The Bar (professional wrestling)

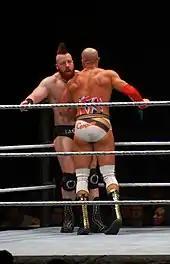
Cesaro and Sheamus during their rivalry in 2016

On the July 19 episode of "SmackDown Live", Cesaro and Sheamus were drafted to the Raw brand in the 2016 WWE draft, being the last two televised picks for the brand. The two men started a feud shortly after the draft. Cesaro defeated Sheamus in two consecutive matches, resulting in Cesaro earning a match for the United States Championship, which he received on the August 8 episode of "Raw" against Rusev, but lost after interference from Sheamus. Both men had issues about being on Raw, with Cesaro saying he would have more opportunity on the SmackDown brand, and Sheamus having been in a career slump since The League of Nations dissolved. Raw General Manager Mick Foley then announced that the pair would face each other in a best-of-seven series with the winner to receive a future championship title match. Sheamus won the first match at SummerSlam. Sheamus would defeat Cesaro in the second and third matches, but Cesaro defeated Sheamus in the fourth, fifth, and sixth matches, tying the series 3-3. At Clash of Champions, Cesaro fought Sheamus to a no contest when neither man could continue, leaving the outcome of their best-of-seven series undecided. Since Foley did not want to insult the impressive effort and performance the two had in the seventh match, and because he did not want the two to potentially injure themselves from an extra eighth match, he decided to reward both men with a championship match in the form of an opportunity at the Raw Tag Team Championship.